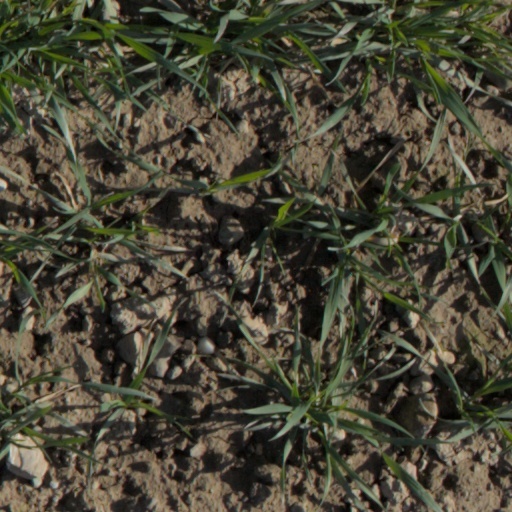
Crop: wheat